Gordon House, Chelsea

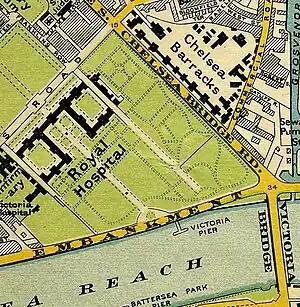
Royal Hospital, Stanford's Map of Central London 1897.

In 1807 the architect Sir John Soane had been made Clerk of Works of the Royal Hospital, and a new infirmary was proposed by the hospital's governor, Sir David Dundas, in the following year. A site was not chosen until June 1810, with a proposal by the hospital's physician that the recently re-acquired Yarborough House could be converted into an infirmary.